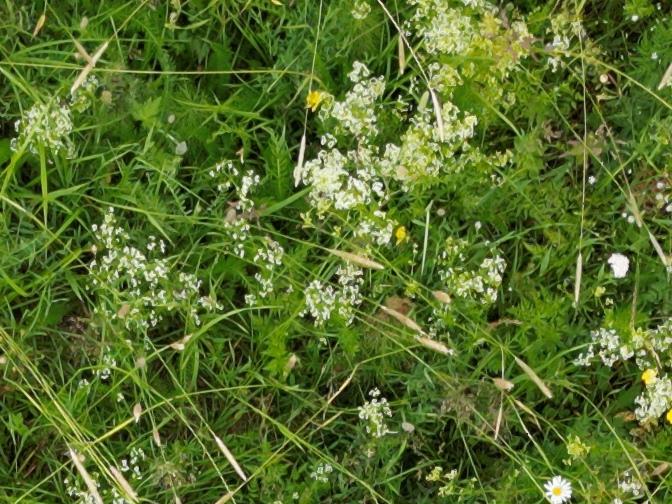
Flowers visible: yarrow flowers, yarrow flowers,  daisy flowers, yarrow flowers, yarrow flowers, yarrow flowers, yarrow flowers, yarrow flowers, yarrow flowers, yarrow flowers, yarrow flowers, yarrow flowers, yarrow flowers, yarrow flowers, yarrow flowers, yarrow flowers